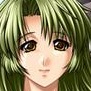
Portrait style: Anime Portrait